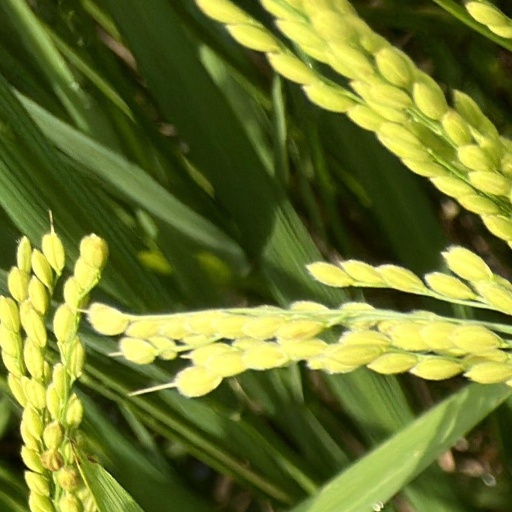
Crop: rice